Calcium deficiency (plant disorder)

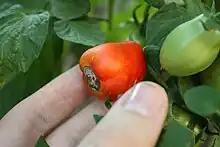
Calcium roots loss (blossom end rot) on a tomato

Calcium (Ca) deficiency is a plant disorder that can be caused by insufficient level of biologically available calcium in the growing medium, but is more frequently a product of low transpiration of the whole plant or more commonly the affected tissue. Plants are susceptible to such localized calcium deficiencies in low or non-transpiring tissues because calcium is not transported in the phloem. This may be due to water shortages, which slow the transportation of calcium to the plant, poor uptake of calcium through the stem, or too much nitrogen in the soil.